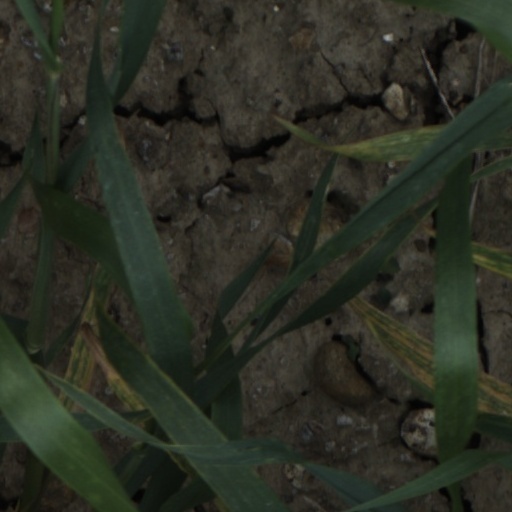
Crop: wheat